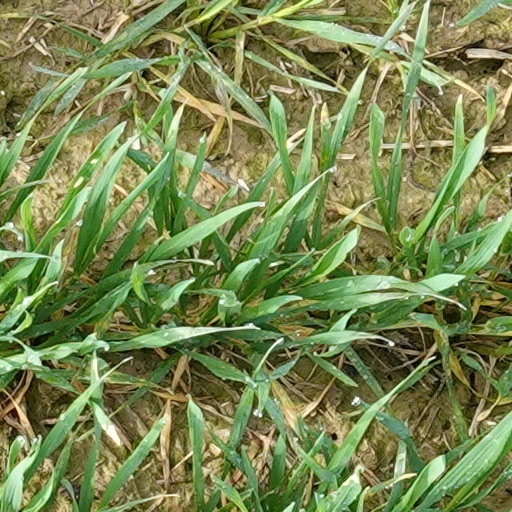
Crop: wheat